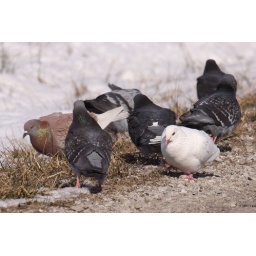
Rock Doves in Hendricks County, Indiana 1-1-10. Both the white &amp;amp; brown are here. Both are scarce.